Economy of Afghanistan

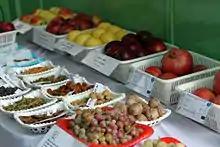
Samples of Afghan fresh and dried fruits

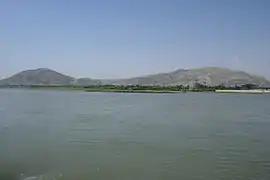
Kabul River near Jalalabad in Nangarhar Province

Livestock in Afghanistan mainly include cattle, sheep, and goats. Poultry farming is widespread in the warmer parts of the country. The Habib Hassam Poultry Complex is located in Jalalabad.